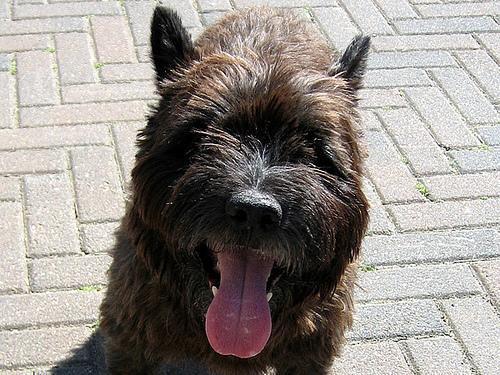
cairn